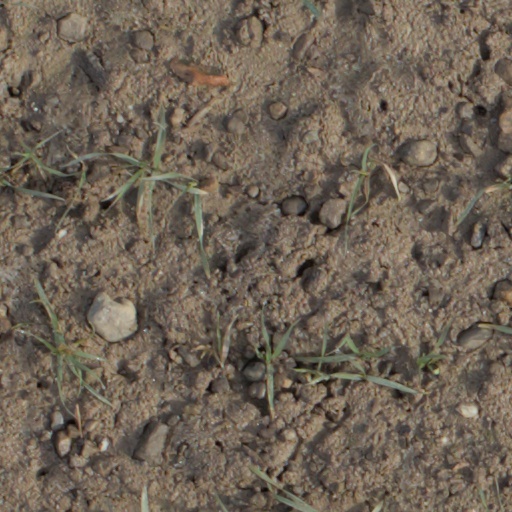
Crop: wheat